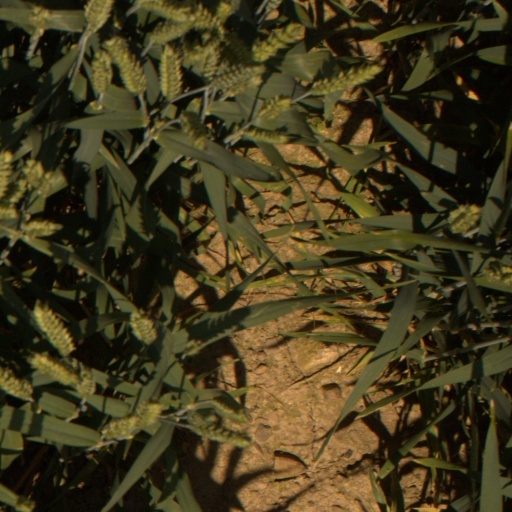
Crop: wheat